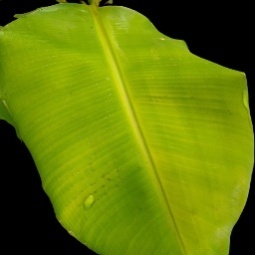
Label: Healthy